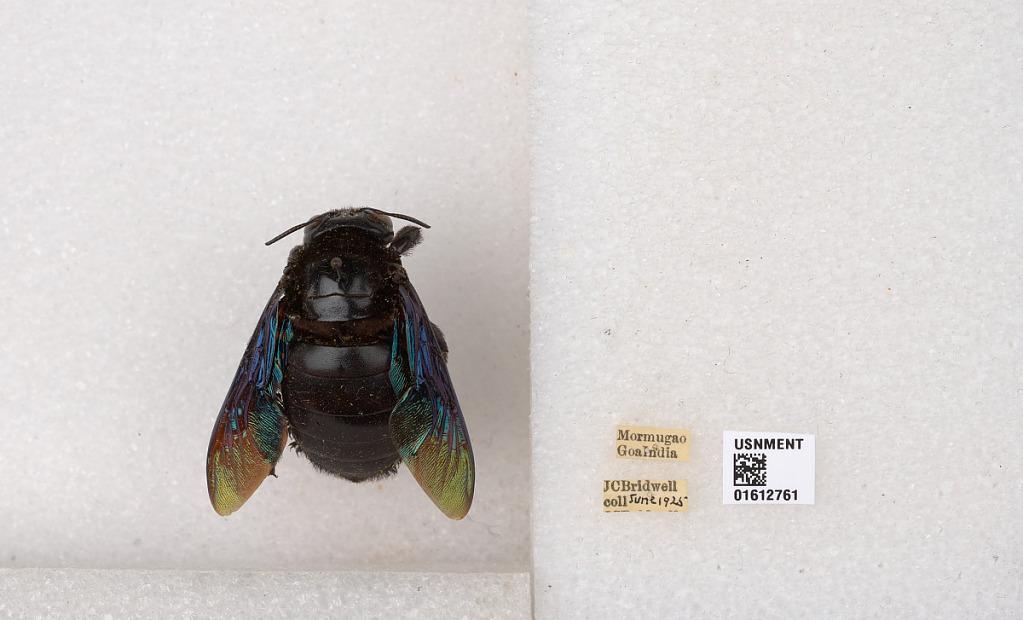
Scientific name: Xylocopa
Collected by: J. Bridwell
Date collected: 1925-6-1
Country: India
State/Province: Goa
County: South Goa
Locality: Mormugao